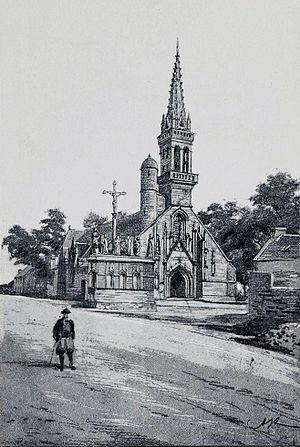
Calvaire et église de Notre-Dame-de-Confort (dessin de A. Karl, avant 1903)
Confort-Meilars [kɔ̃fɔʁ mεjaʁ] est une commune française du Cap Sizun dans le département du Finistère, en région Bretagne.